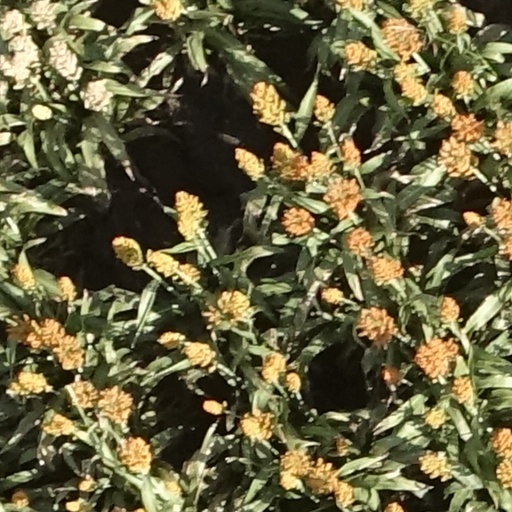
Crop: sorghum